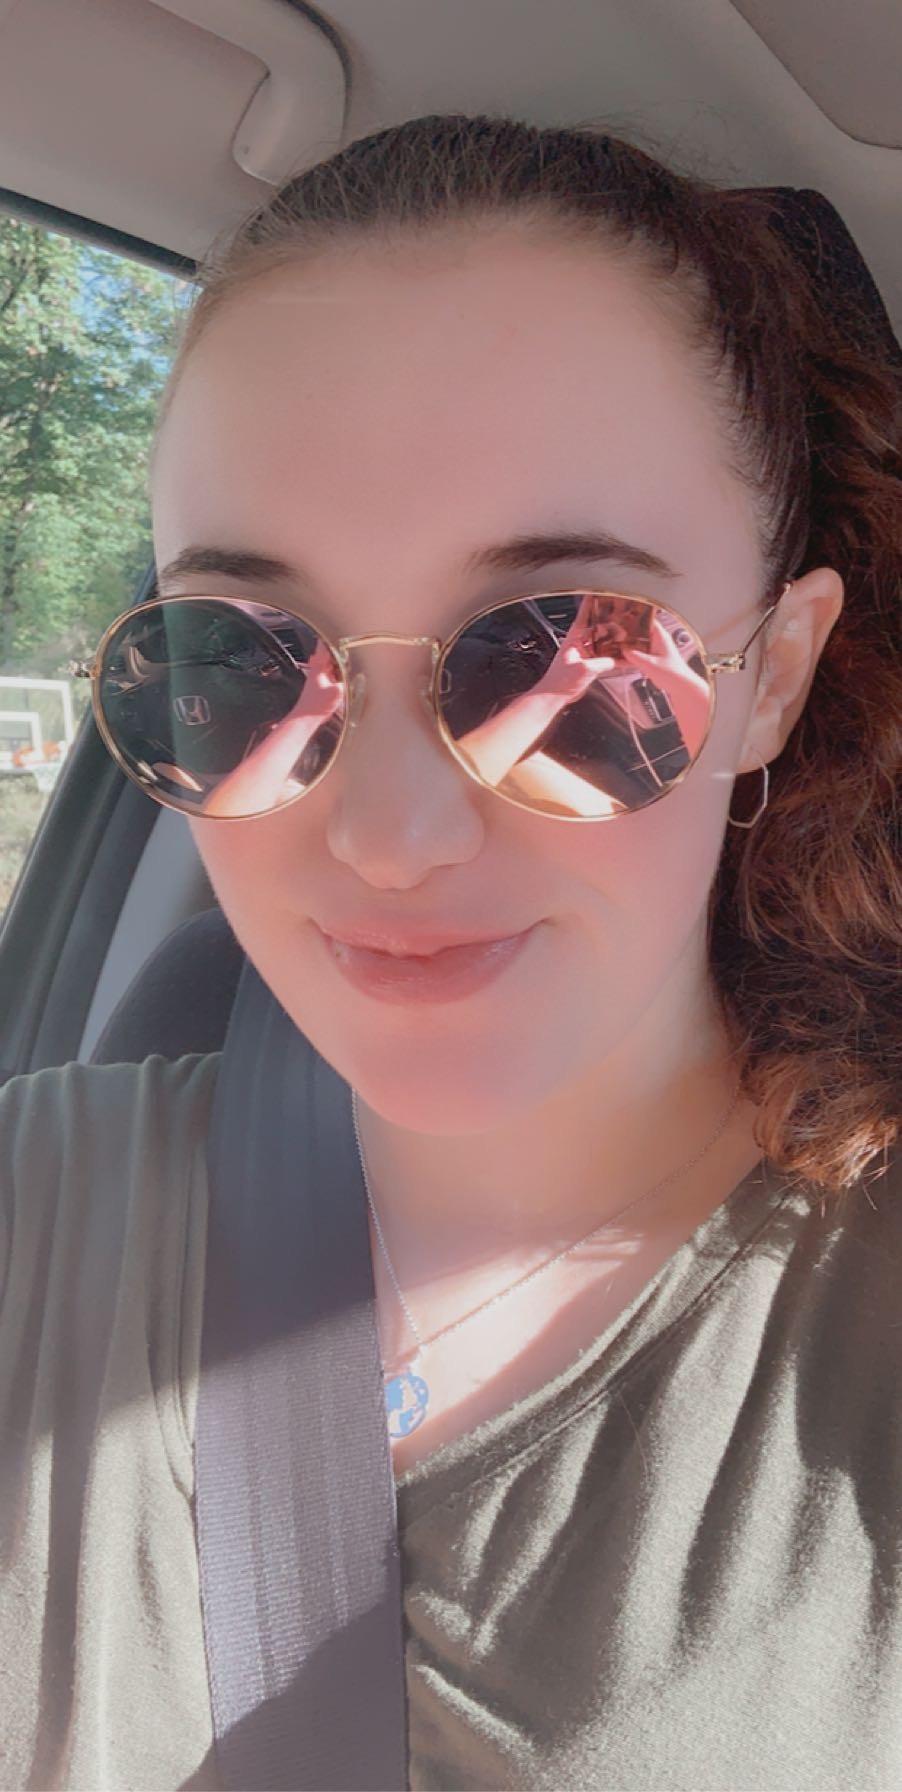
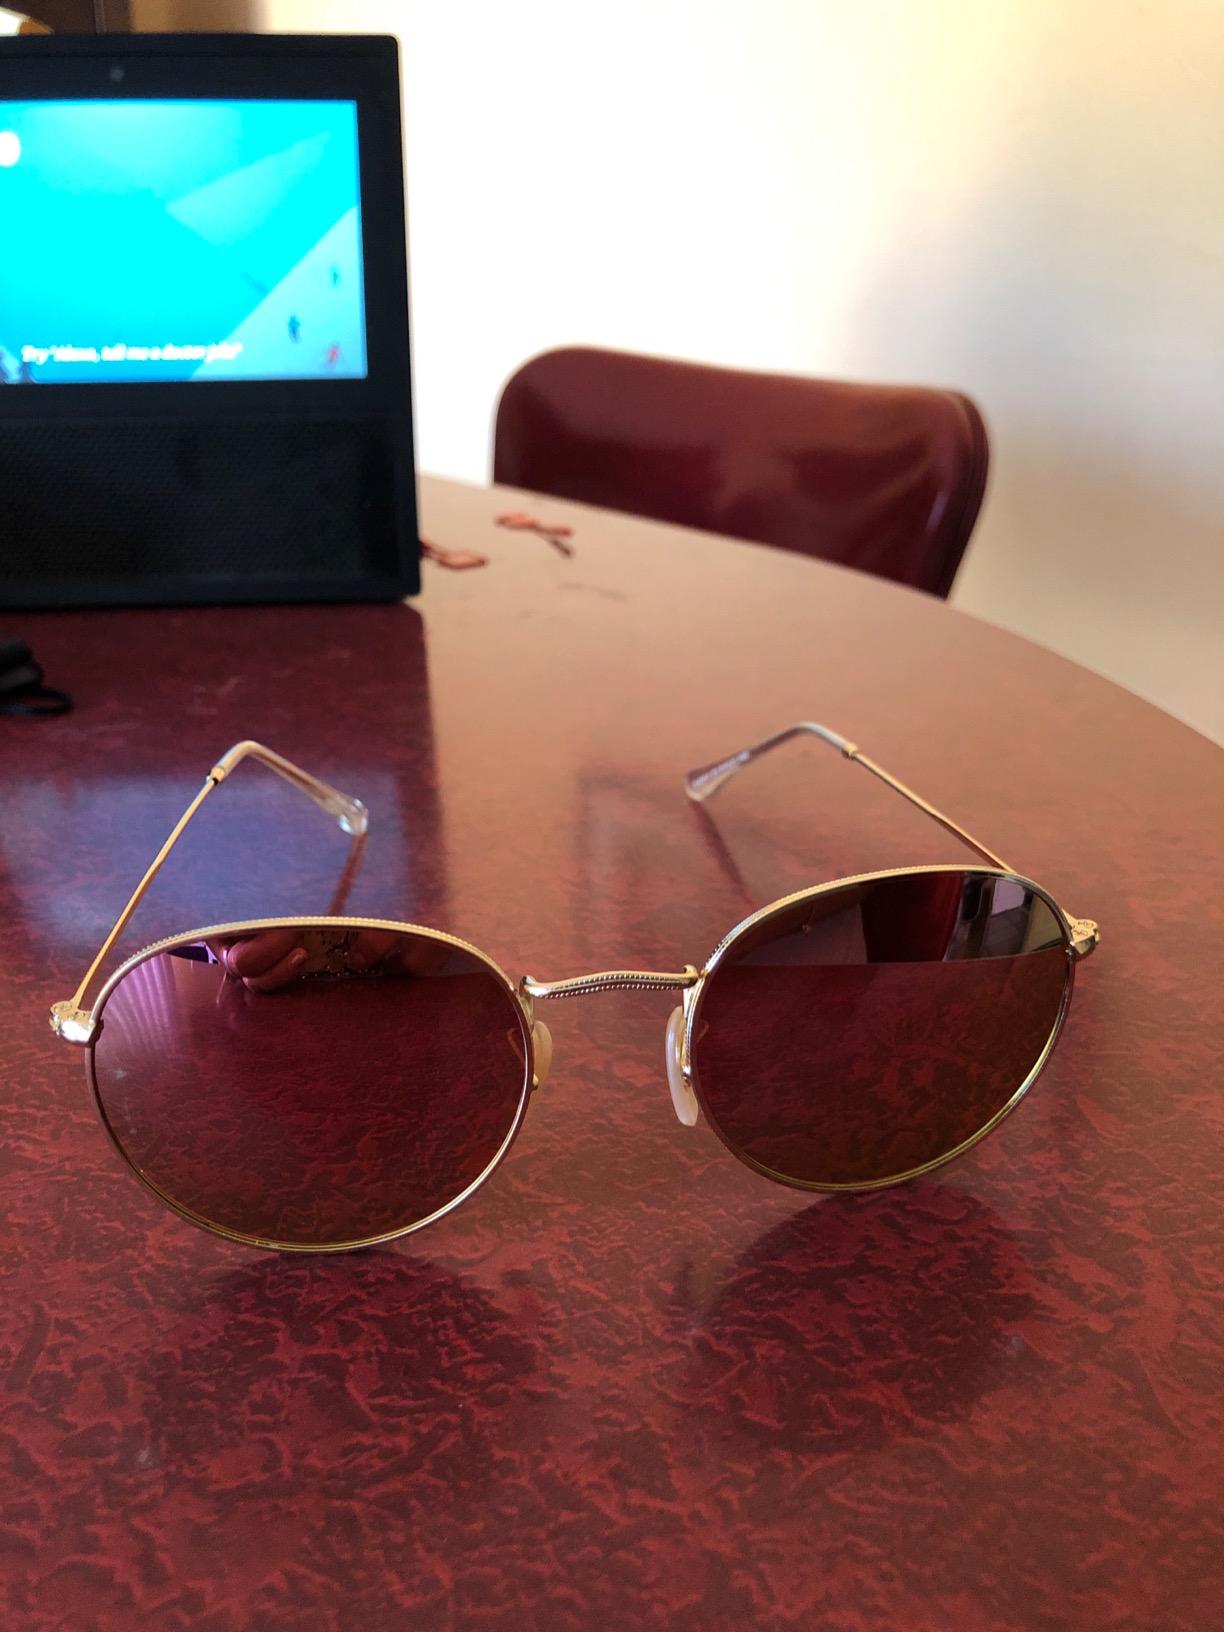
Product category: accessories_sunglasses
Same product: yes